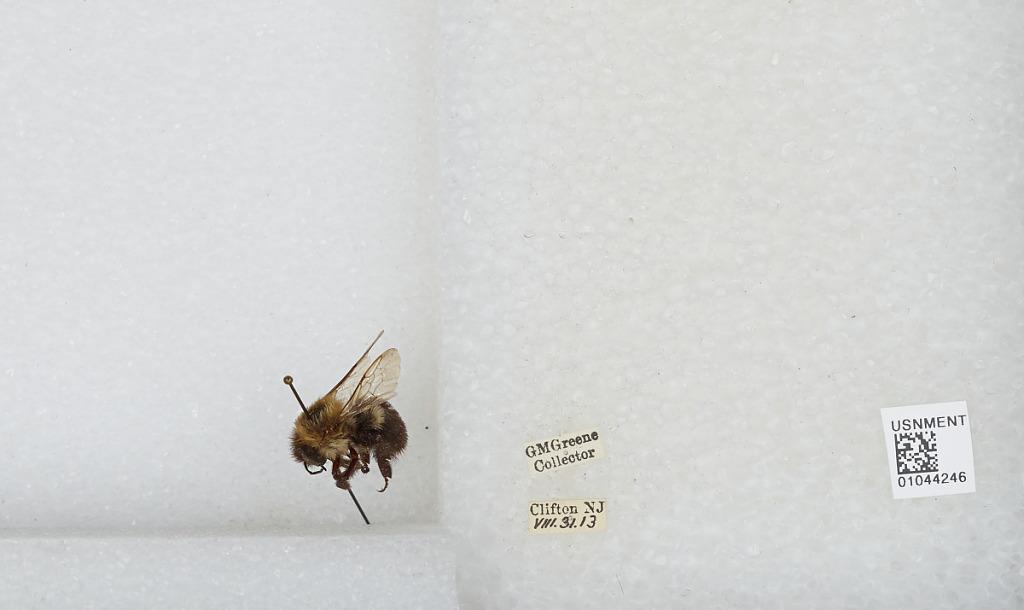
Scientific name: Bombus sp.
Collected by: G. Greene
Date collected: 1913-8-31
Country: United States
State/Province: New Jersey
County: Passaic
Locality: Clifton
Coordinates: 40.8621, -74.1604